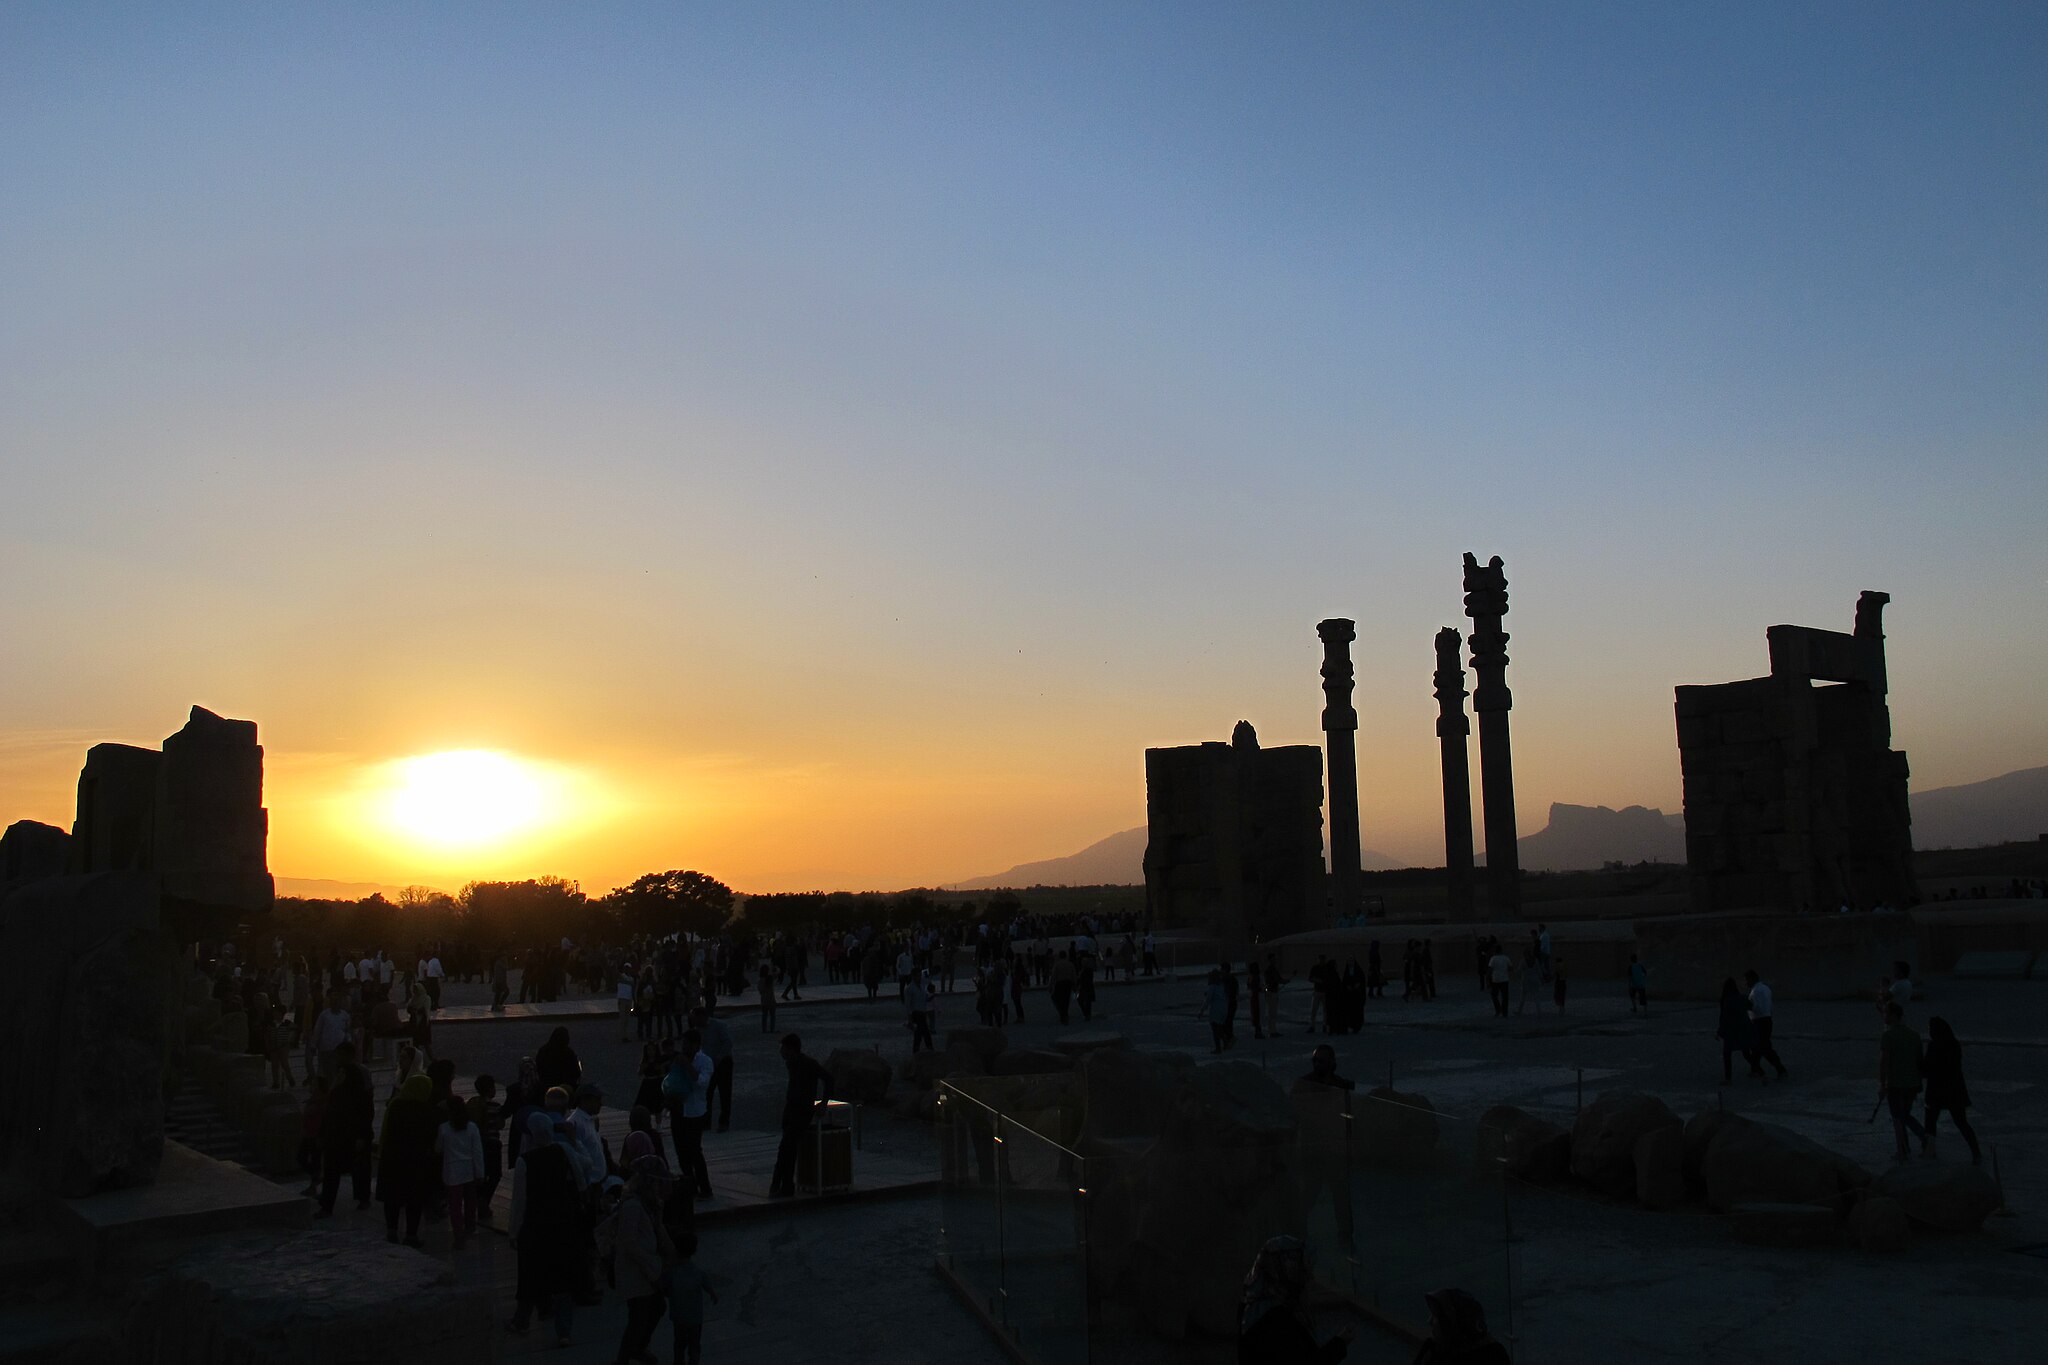
Title: تخت جمشید زیبا19
Date: 2016-07-17 00:21:58
Categories: Images from Wiki Loves Monuments 2018, Self-published work, Cultural heritage monuments in Iran with known IDs, Uploaded via Campaign:wlm-ir, Images from Wiki Loves Monuments in Marvdasht, 2016 in Persepolis, Images from Wiki Loves Monuments 2018 in Iran, Remote views of Gate of All Nations, Photographic silhouettes of Persepolis